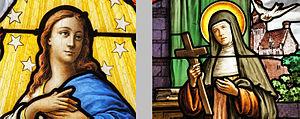
Béthencourt -le double visage de Marie Thérèse Bignard 2
Béthencourt-sur-Mer est une commune française située dans le département de la Somme en région Hauts-de-France.